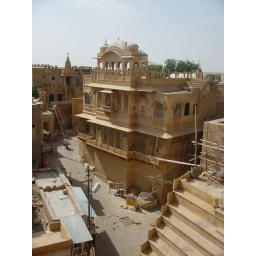
A golden city lost in an ocean of sand. Close to Pakistan